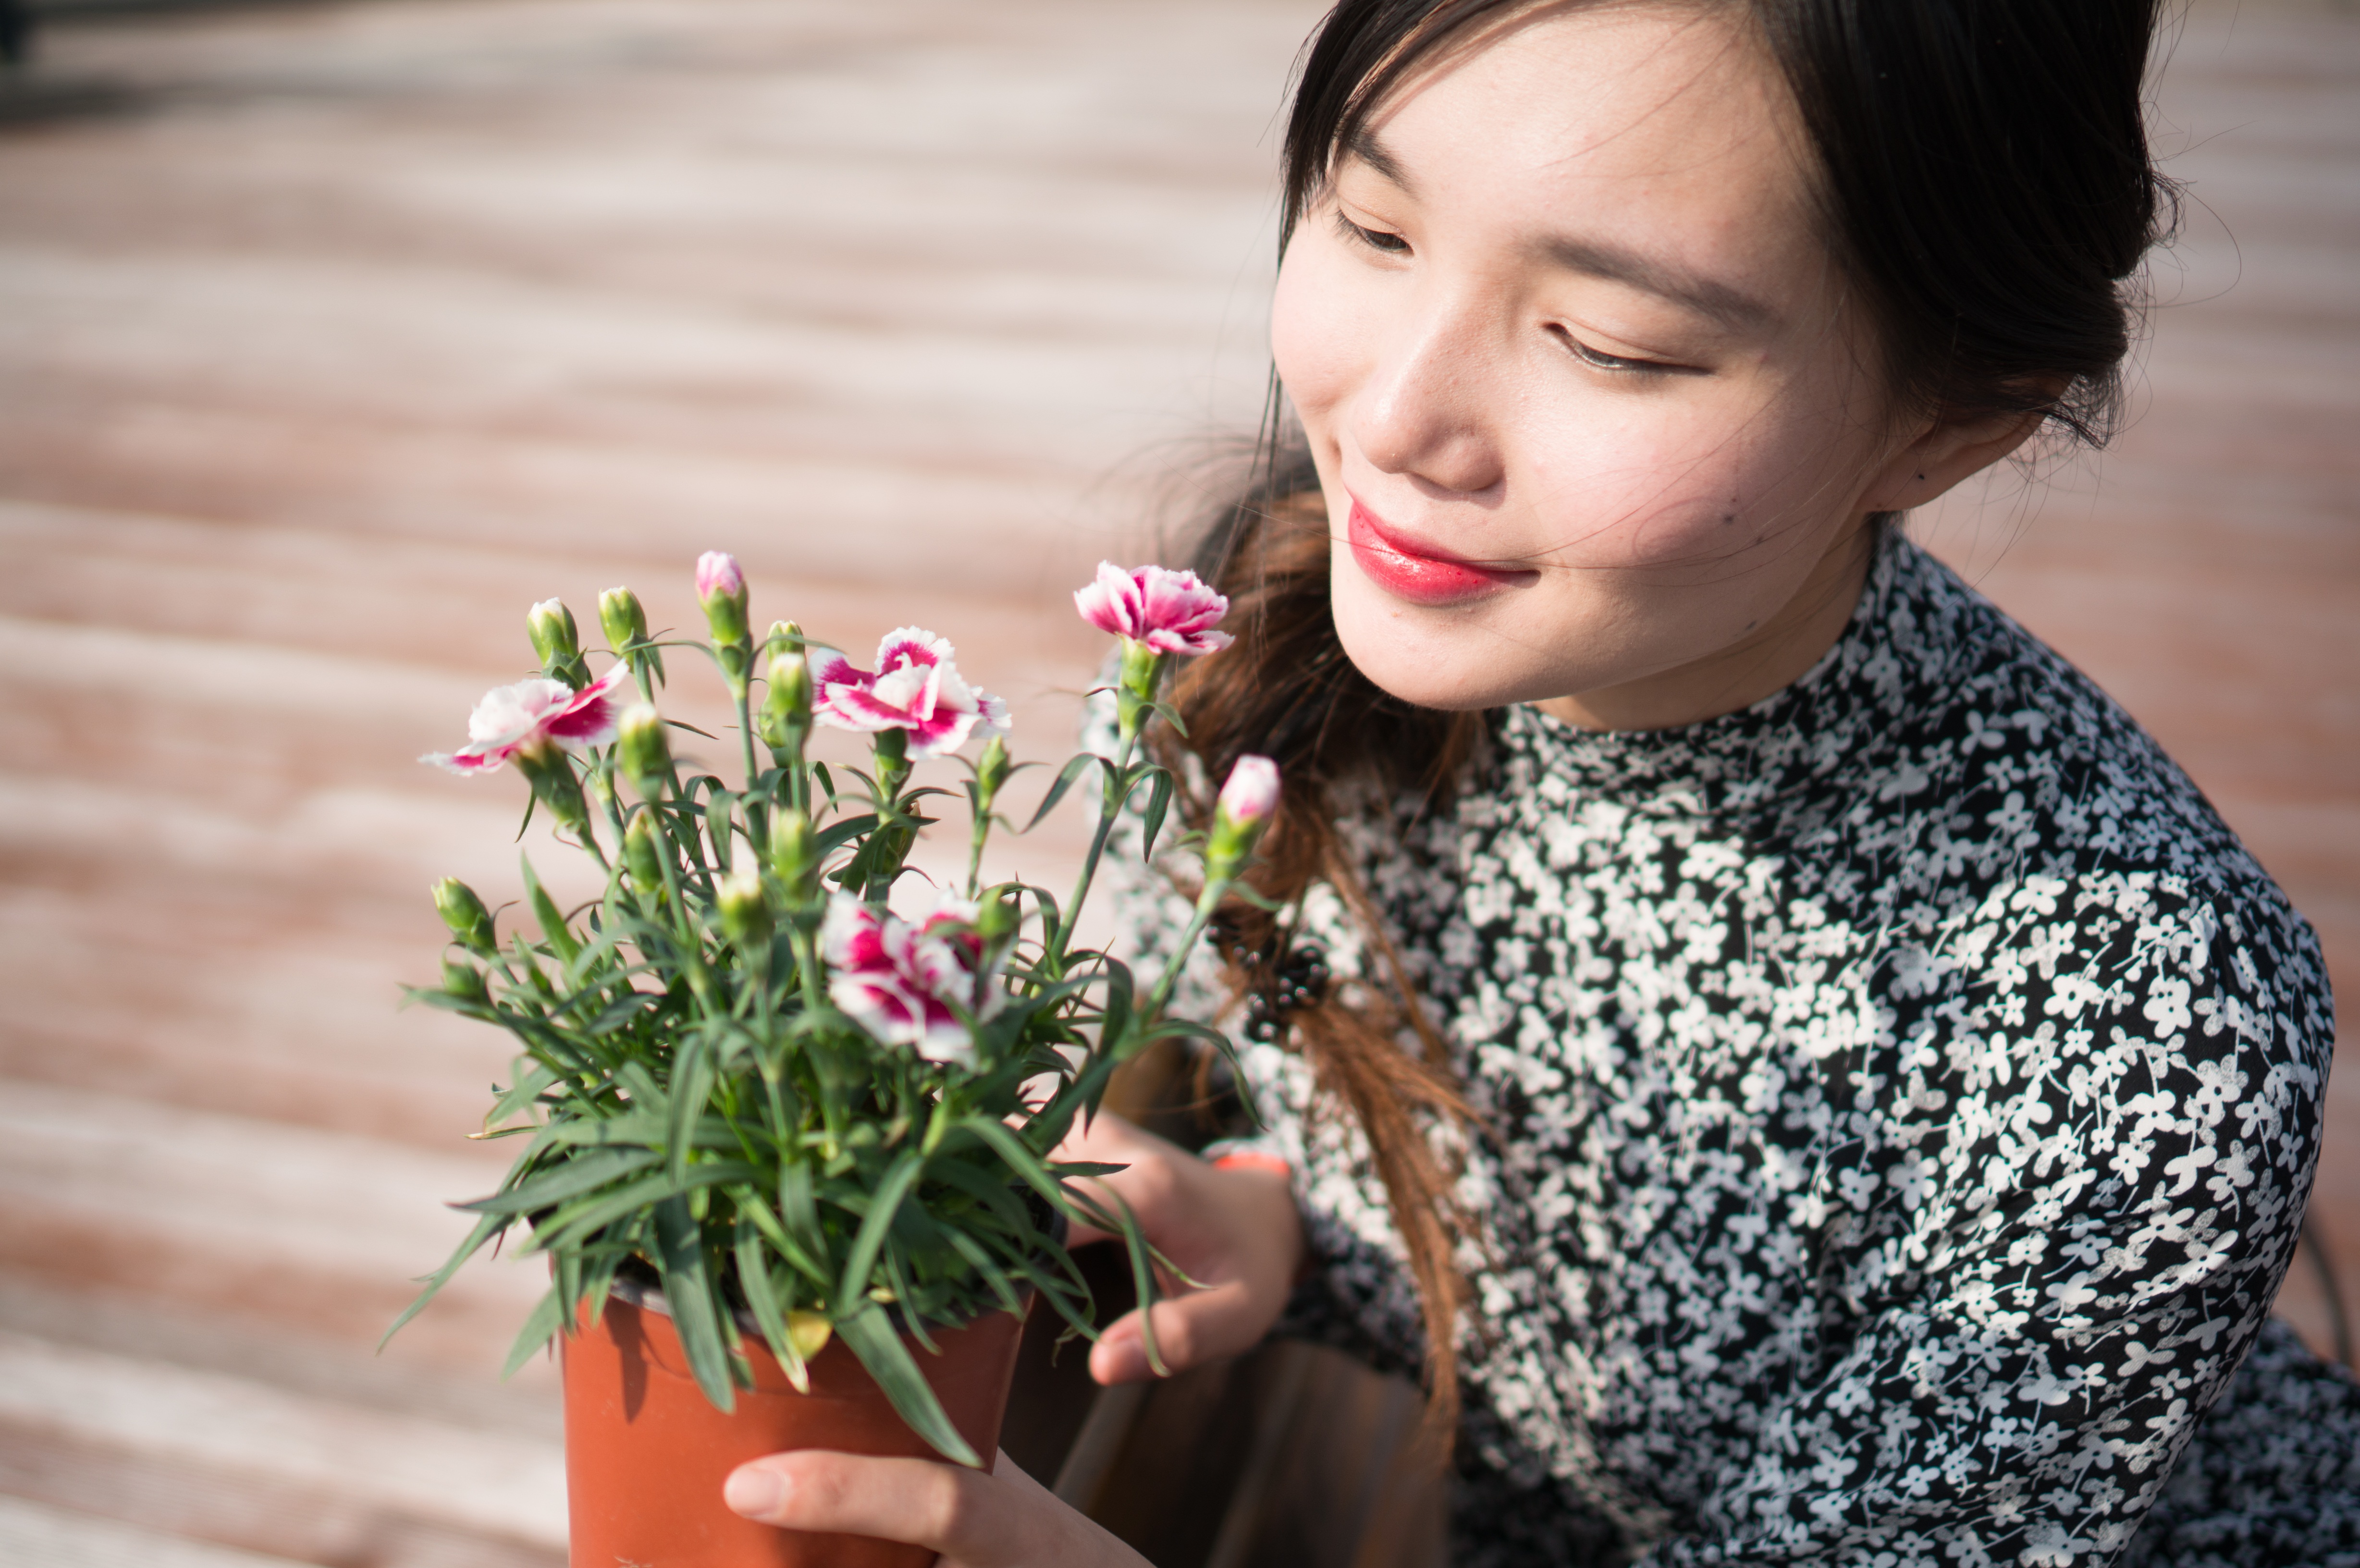
person, plant, woman, flower, female, spring, child, girls, beauty, floristry, portrait photography, women who wear a floral skirt